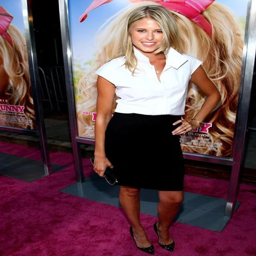
actor at the premiere of romantic comedy film .